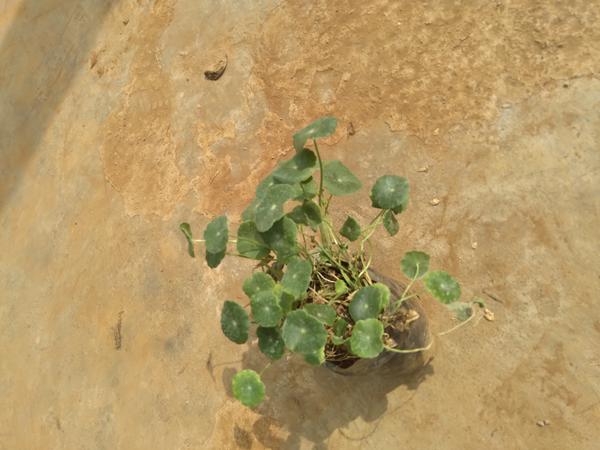
Plant: Brahmi